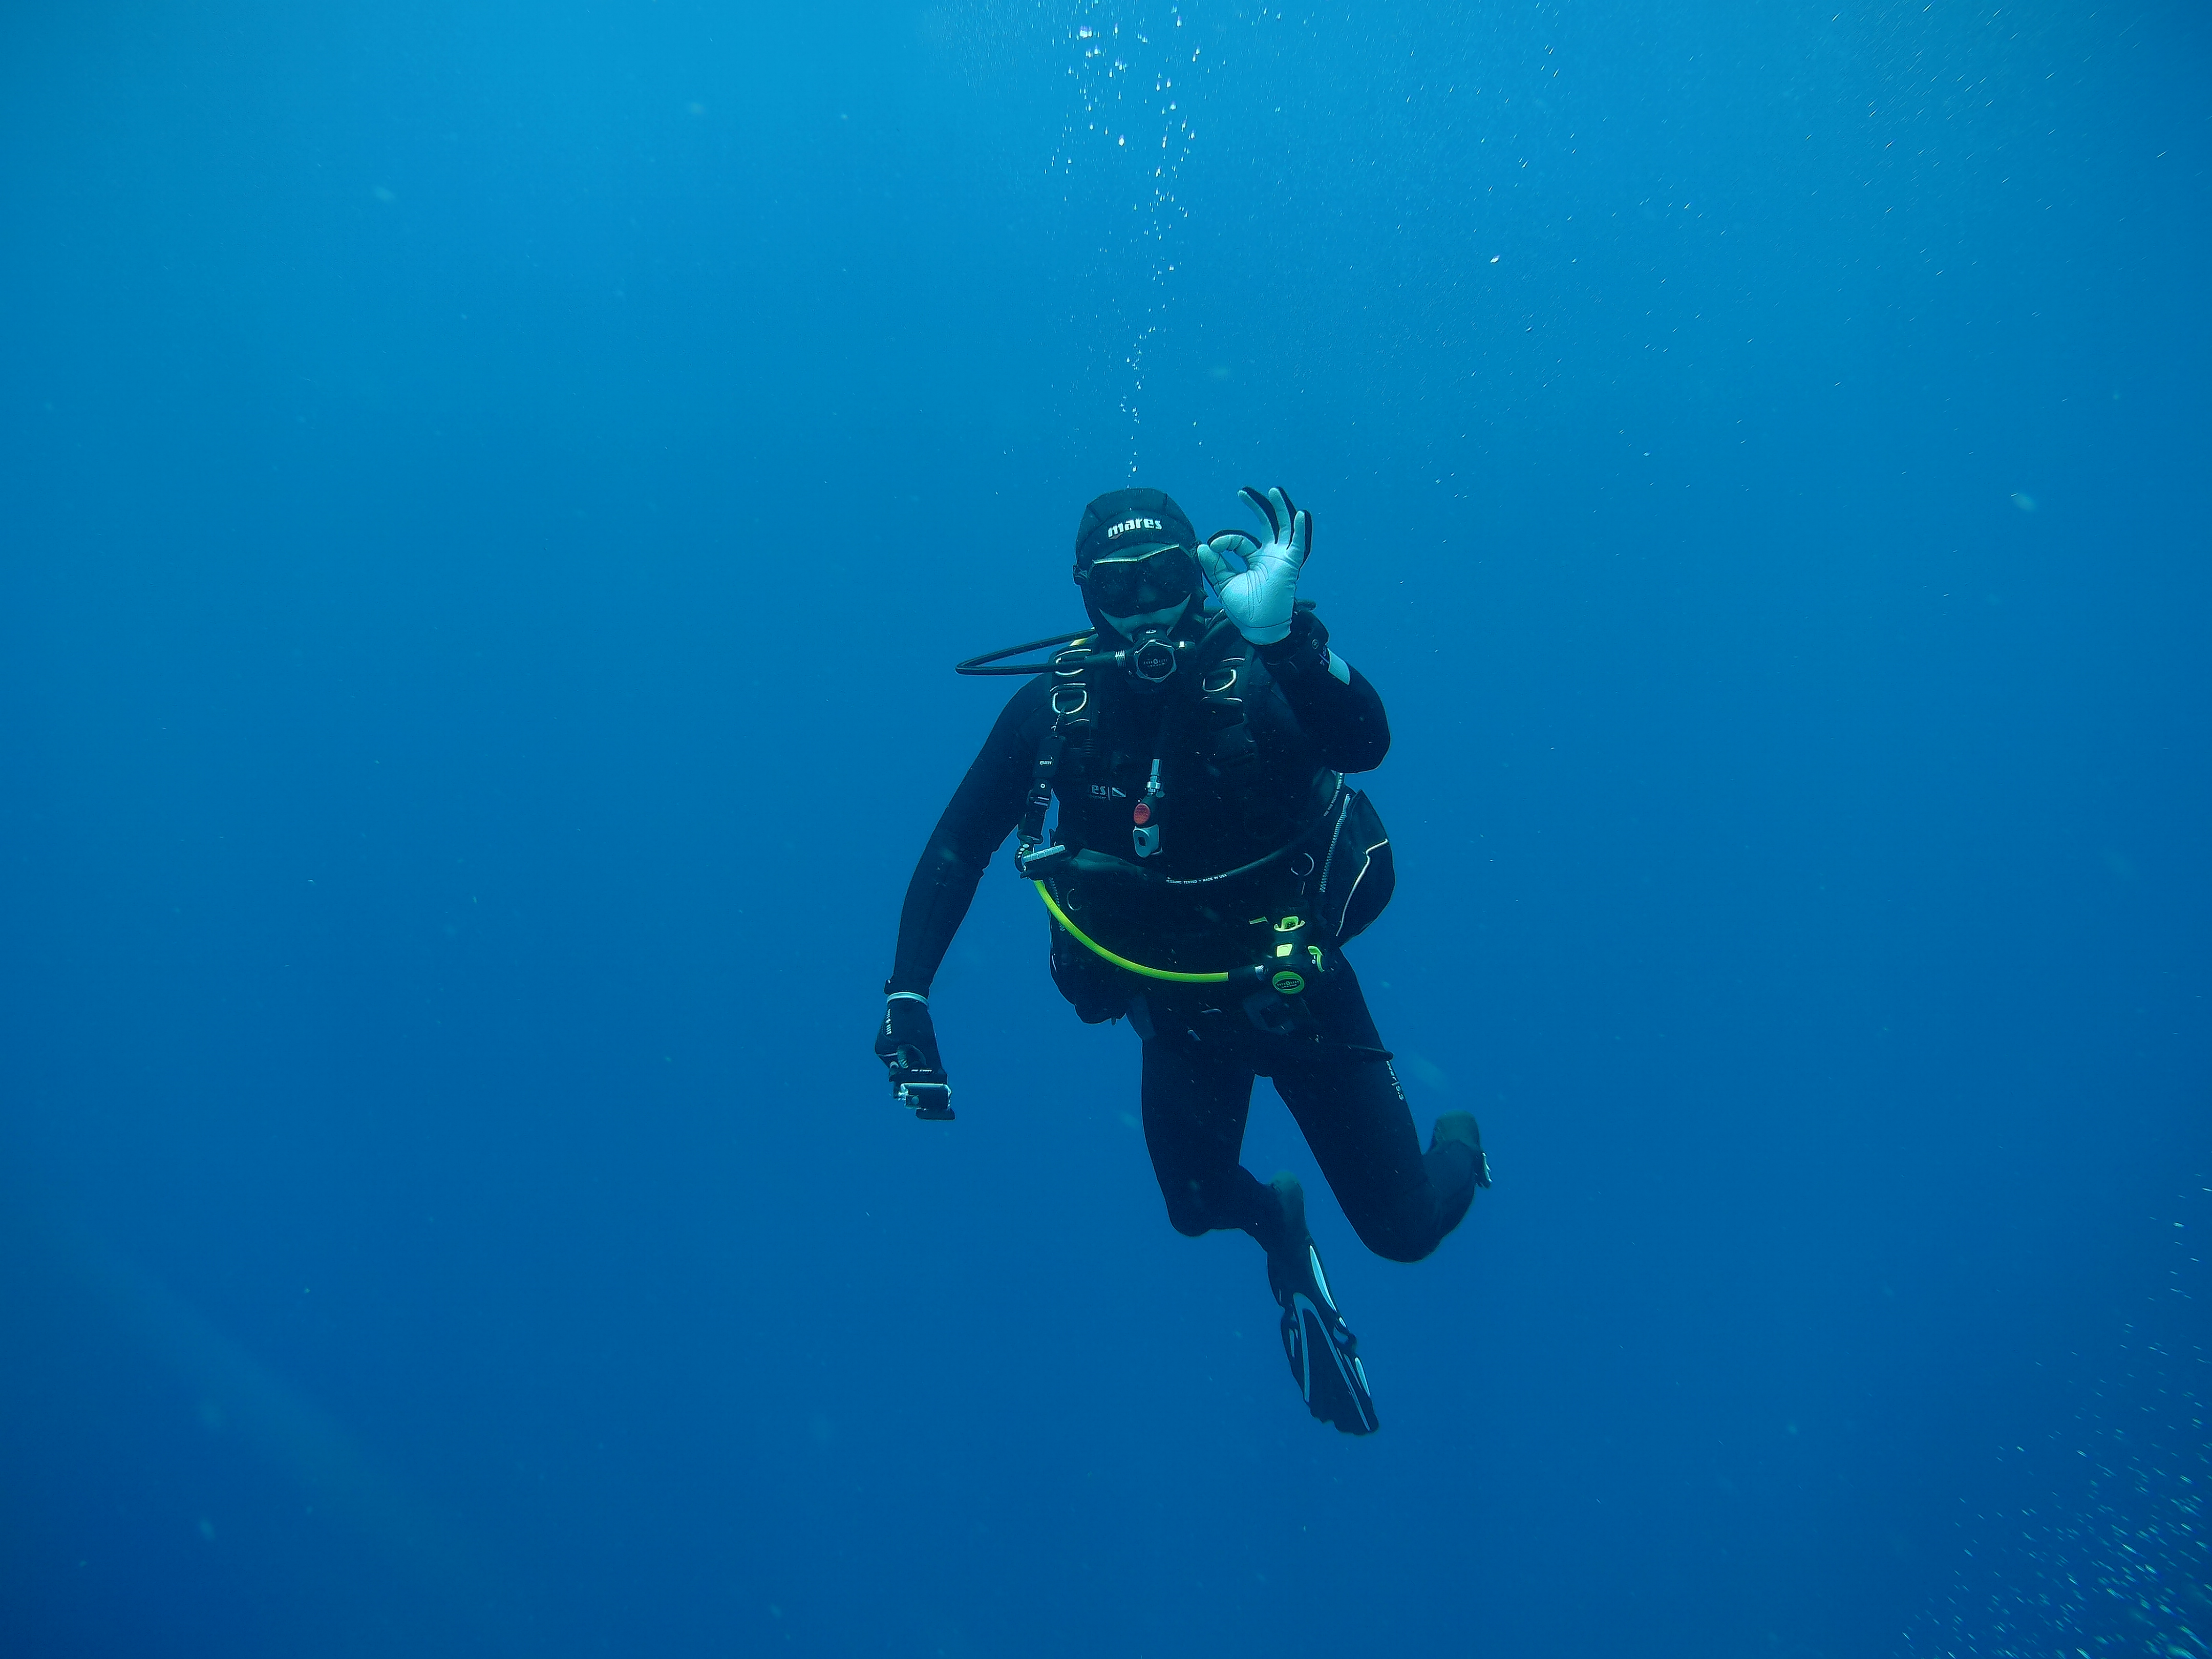
diving, diver, red sea, mares, aqualung, safari, deep, brothers, land, scuba diving, underwater diving, divemaster, diving equipment, aquanaut, water, underwater, freediving, buoyancy compensator, marine biology, sea, extreme sport, dry suit, recreation, wetsuit